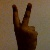
The image shows a hand gesture representing the number 2 in Indian Sign Language.